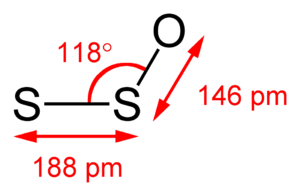
Le suboxyde de soufre, ou monoxyde de disoufre, est un composé chimique instable de formule S₂O. Il s'agit d'un gaz incolore qui peut être obtenu en faisant réagir du chlorure de thionyle SOCl₂ avec du sulfure d'argent Ag₂S :